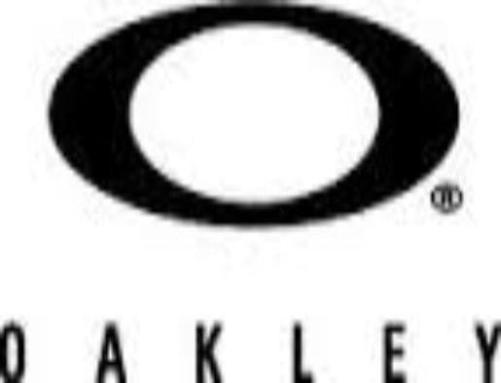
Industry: Sports